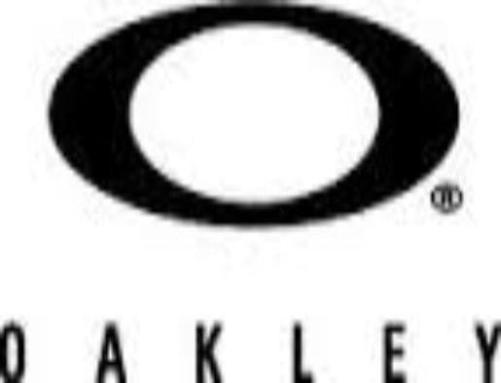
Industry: Sports